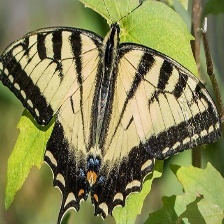
Species: YELLOW SWALLOW TAIL